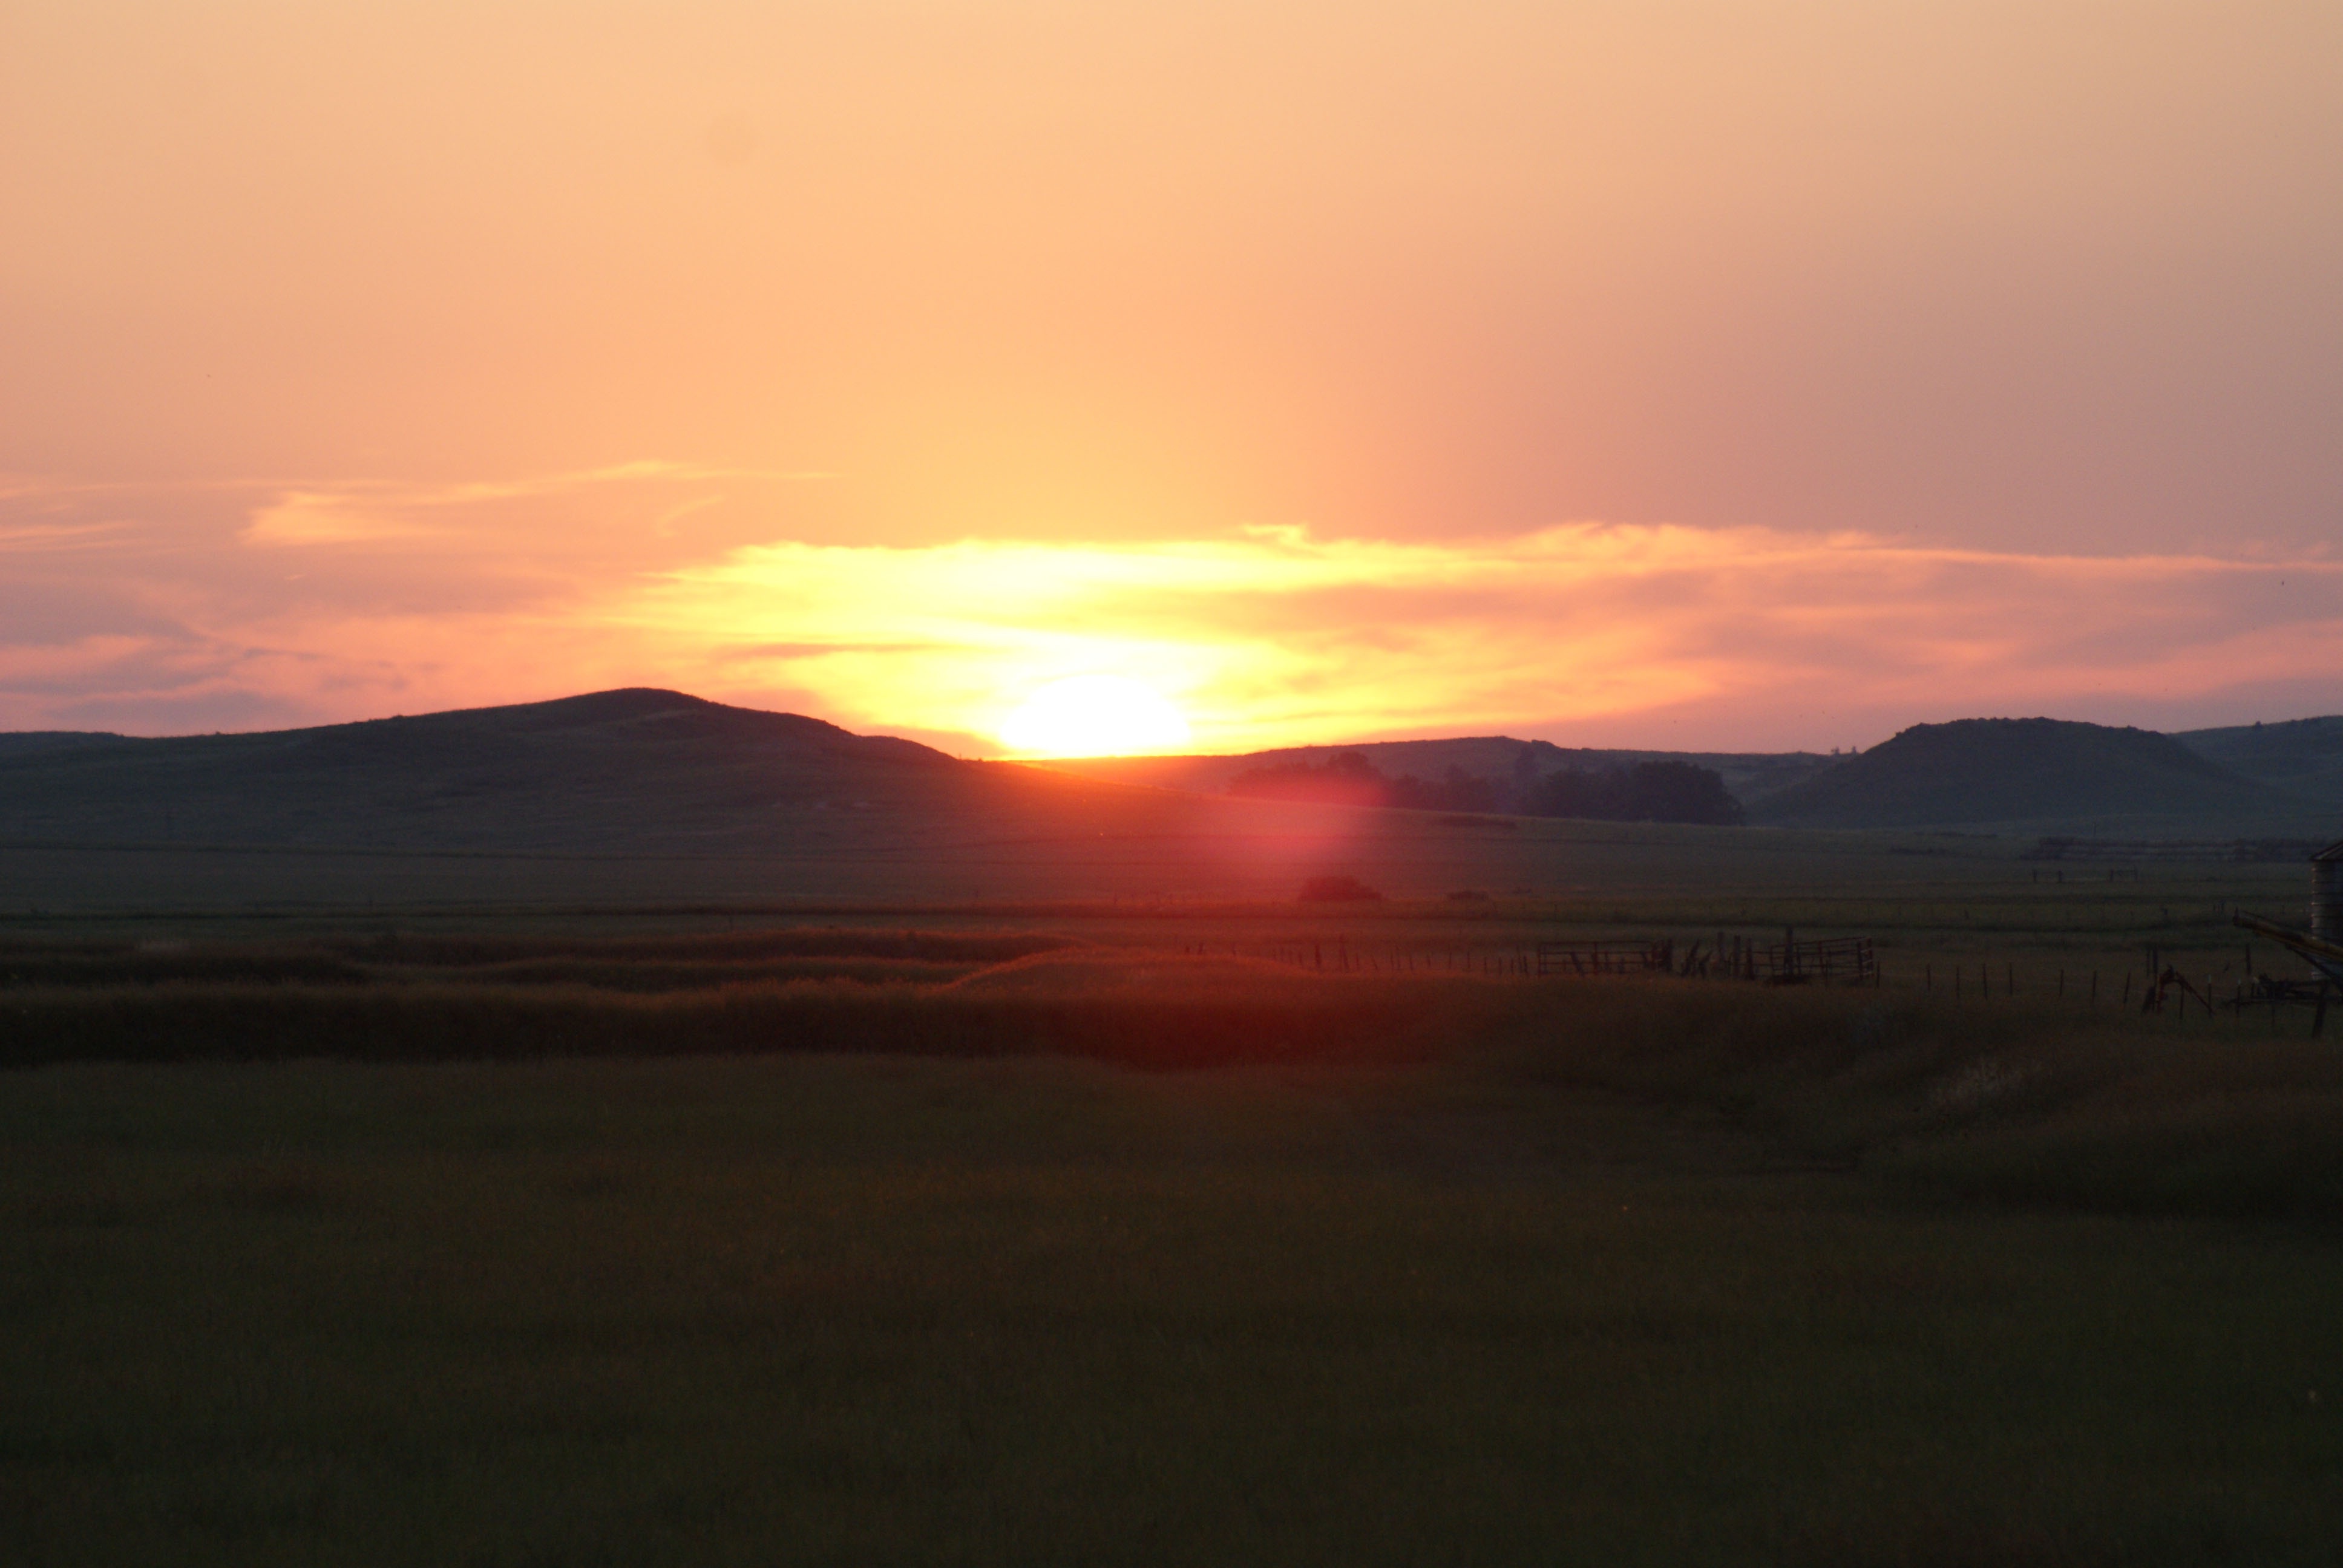
landscape, nature, horizon, mountain, sun, sunrise, sunset, field, prairie, morning, hill, dawn, summer, dusk, evening, plain, clouds, montana, afterglow, atmospheric phenomenon, red sky at morning